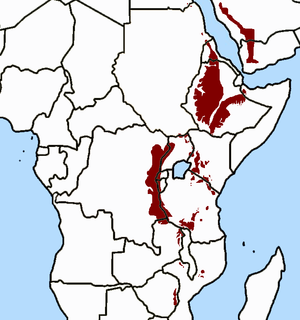
L'Afromontane orientale est un ensemble de zones montagneuses disjointes de la péninsule Arabique et de l'Afrique de l'Est défini par Conservation International comme un point chaud de biodiversité.